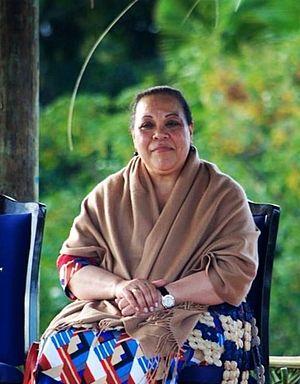
Tupou VI, de son nom de naissance ʻAhoʻeitu ʻUnuakiʻotonga Tukuʻaho, est roi des Tonga depuis mars 2012. Il est le quatrième enfant de Taufaʻahau Tupou IV et le frère de George Tupou V, brutalement décédé en 2012.